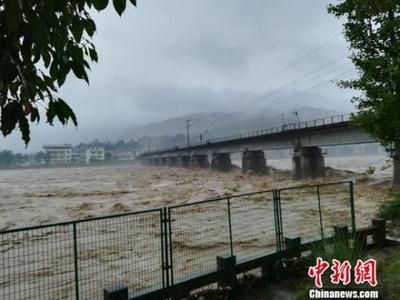
Weather: rain or strom